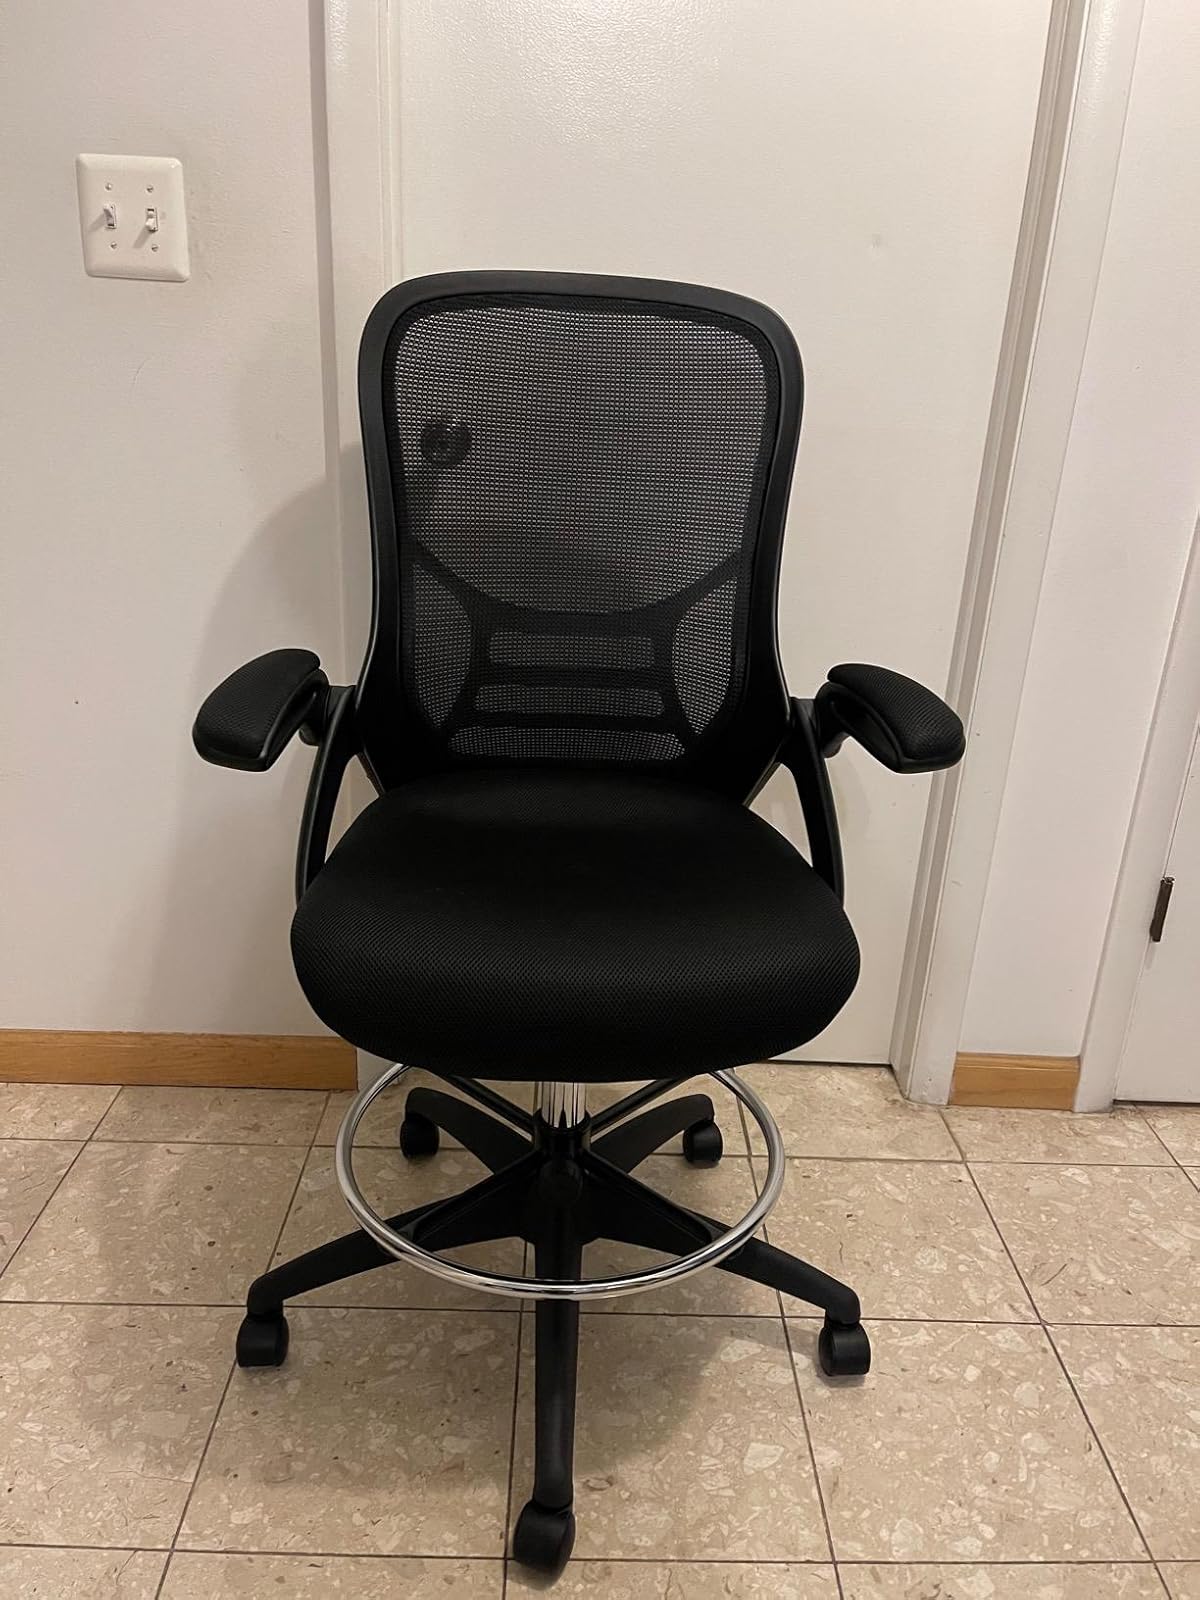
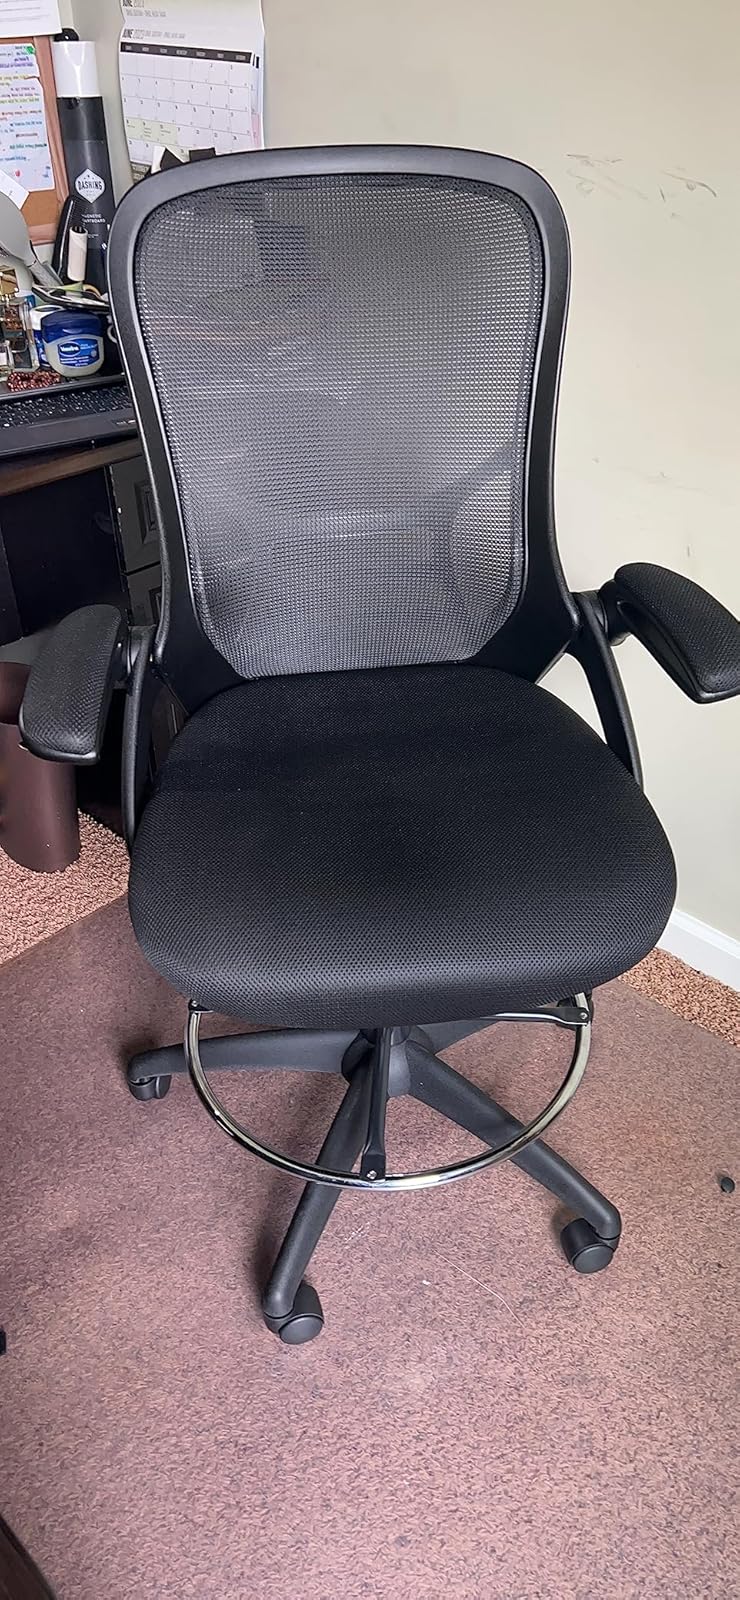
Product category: items_chair
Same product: yes